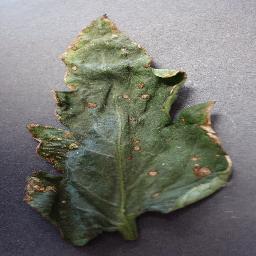
Label: Tomato___Bacterial_spot